Little Red Decides

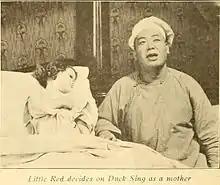

Little Red Decides is a 1918 American silent drama film directed by Jack Conway and starring Frederick Vroom, Jean Hersholt and Alice Davenport.